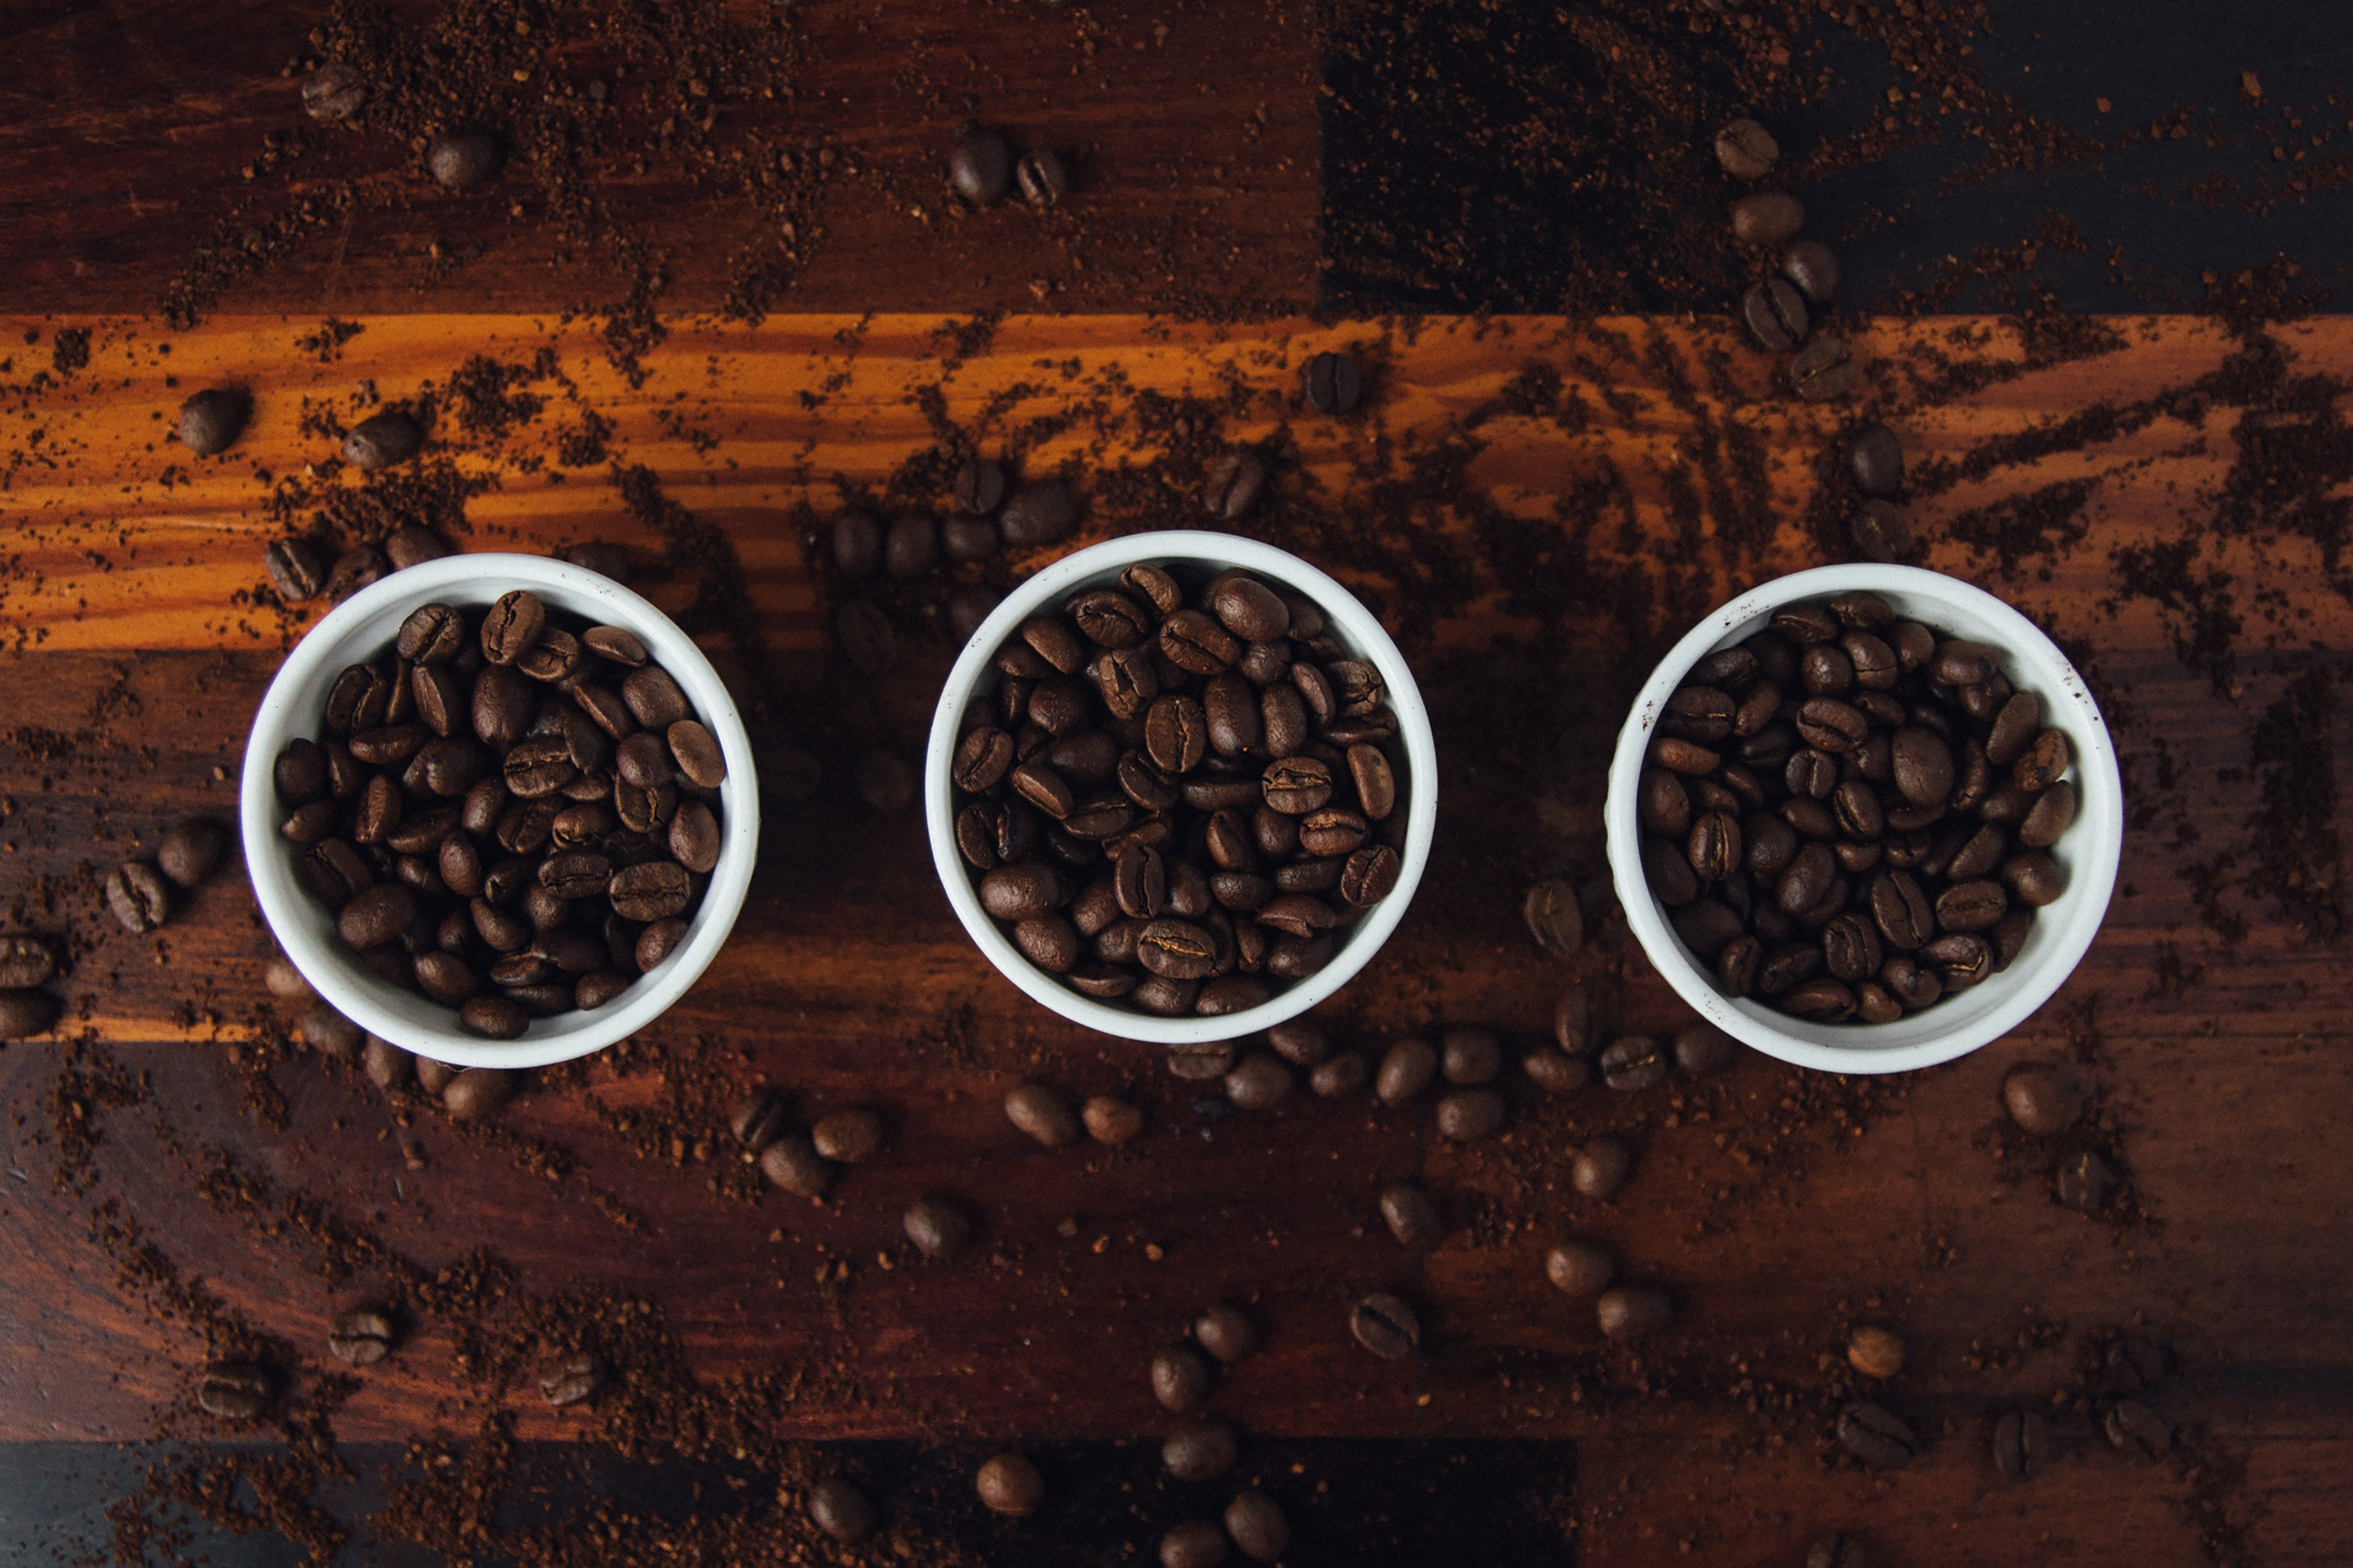
food, Single origin coffee, caffeine, Kapeng barako, soil, bean, superfood, kopi luwak, Java coffee, coffee